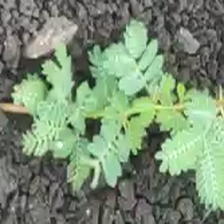
Weed species: Dwarf_cassia_(Chamaecrista pumila)